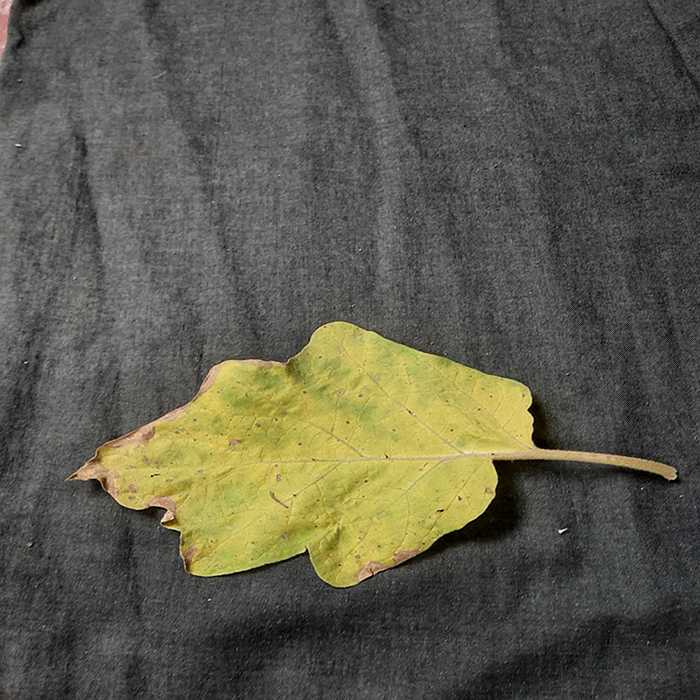
Plant: Eggplant
Label: Eggplant verticillium wilt